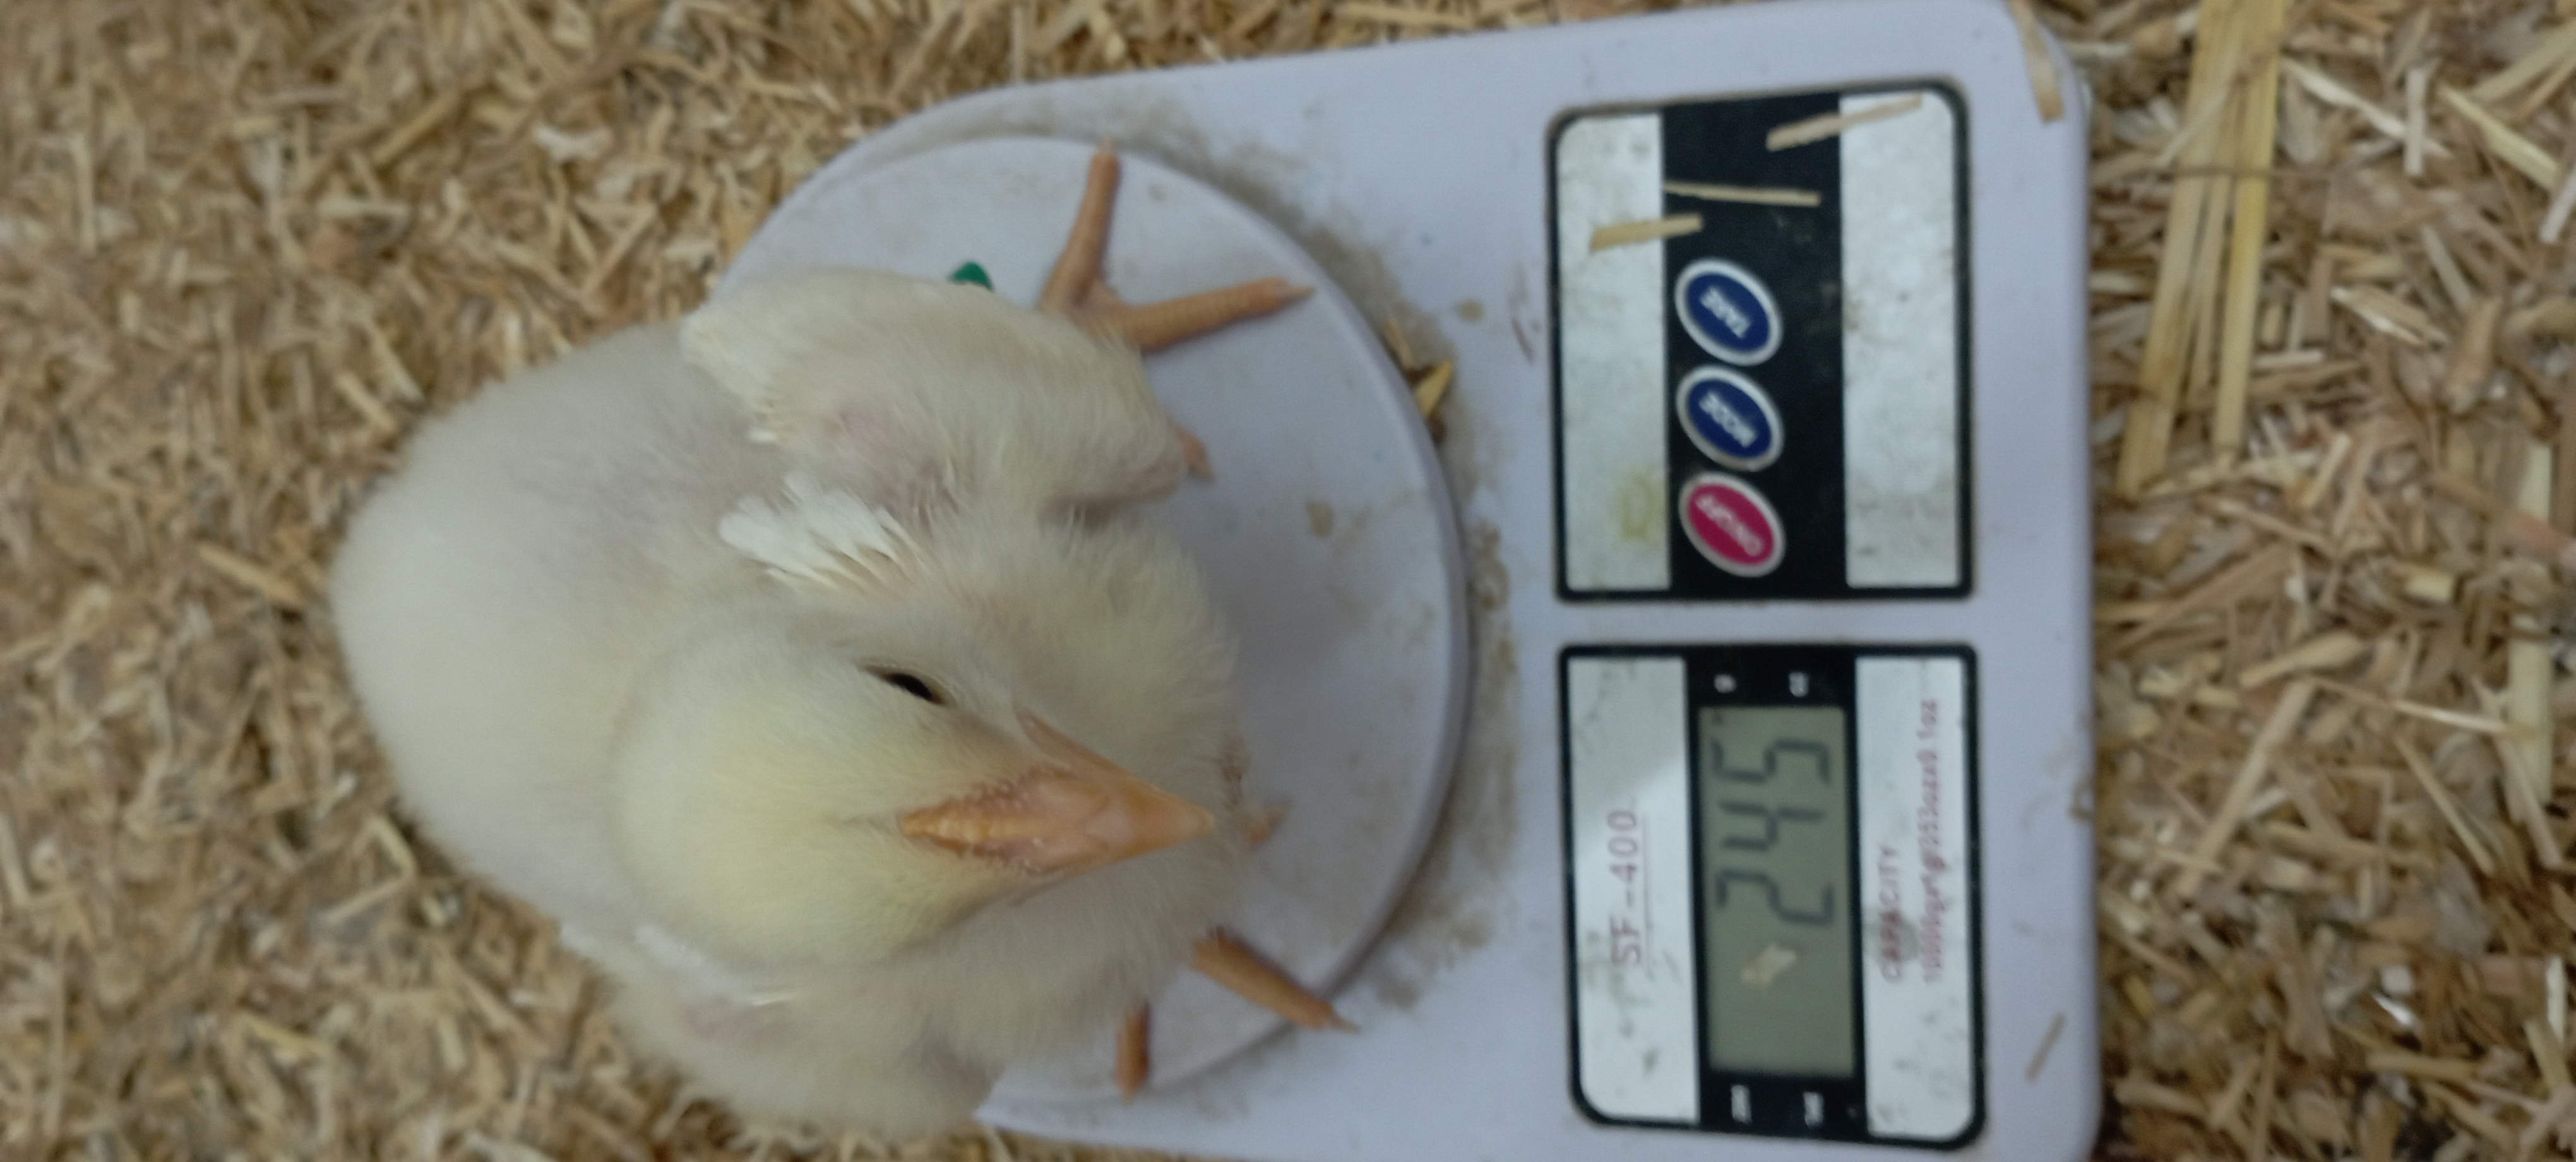
Weight: 245 g